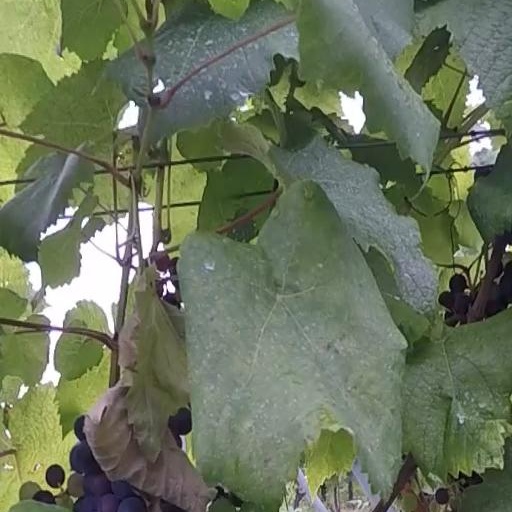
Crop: grape